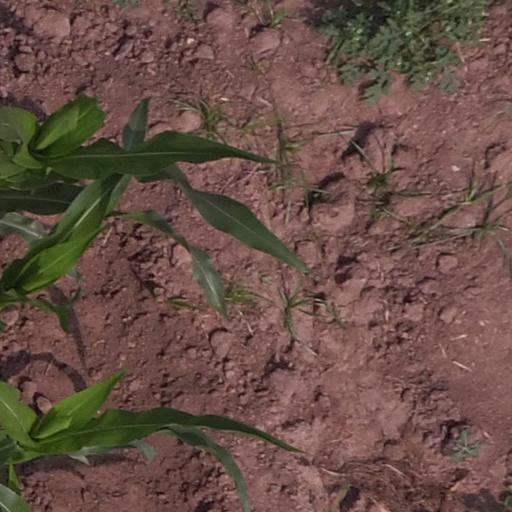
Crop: maize; corn